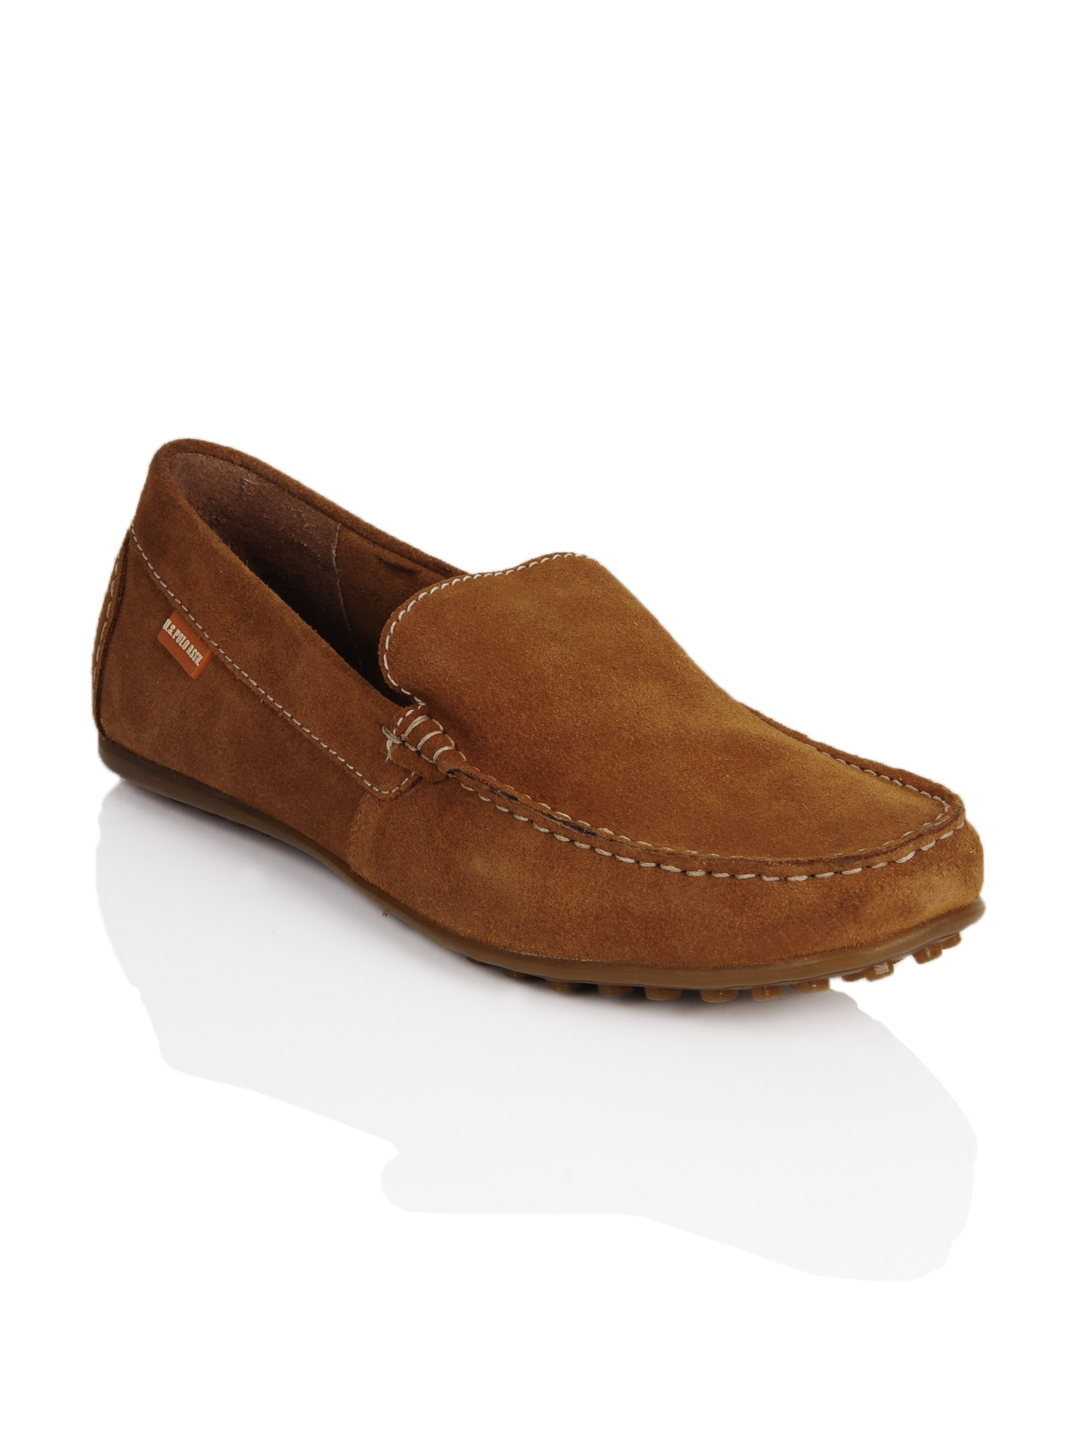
U.S. Polo Assn. Men Brown Shoes
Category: Footwear / Shoes / Casual Shoes
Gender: Men
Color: Brown
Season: Summer 2012
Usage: Casual